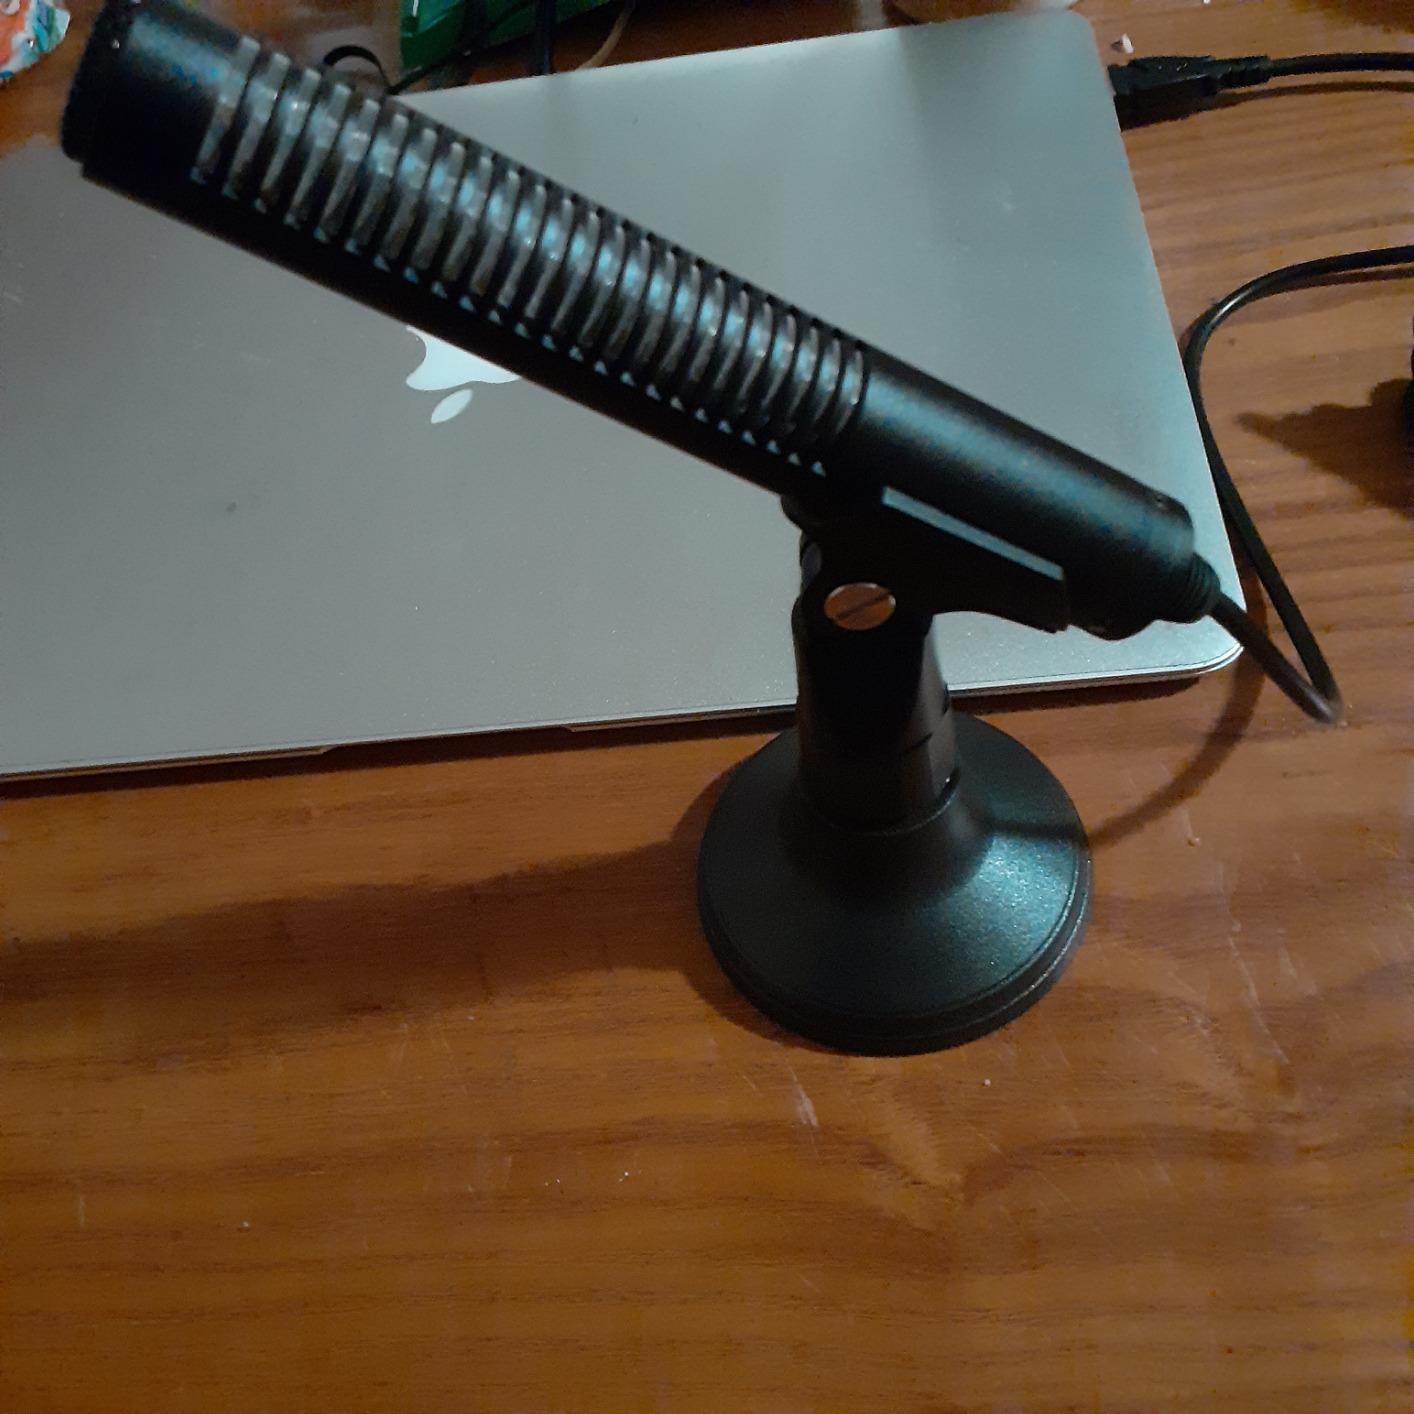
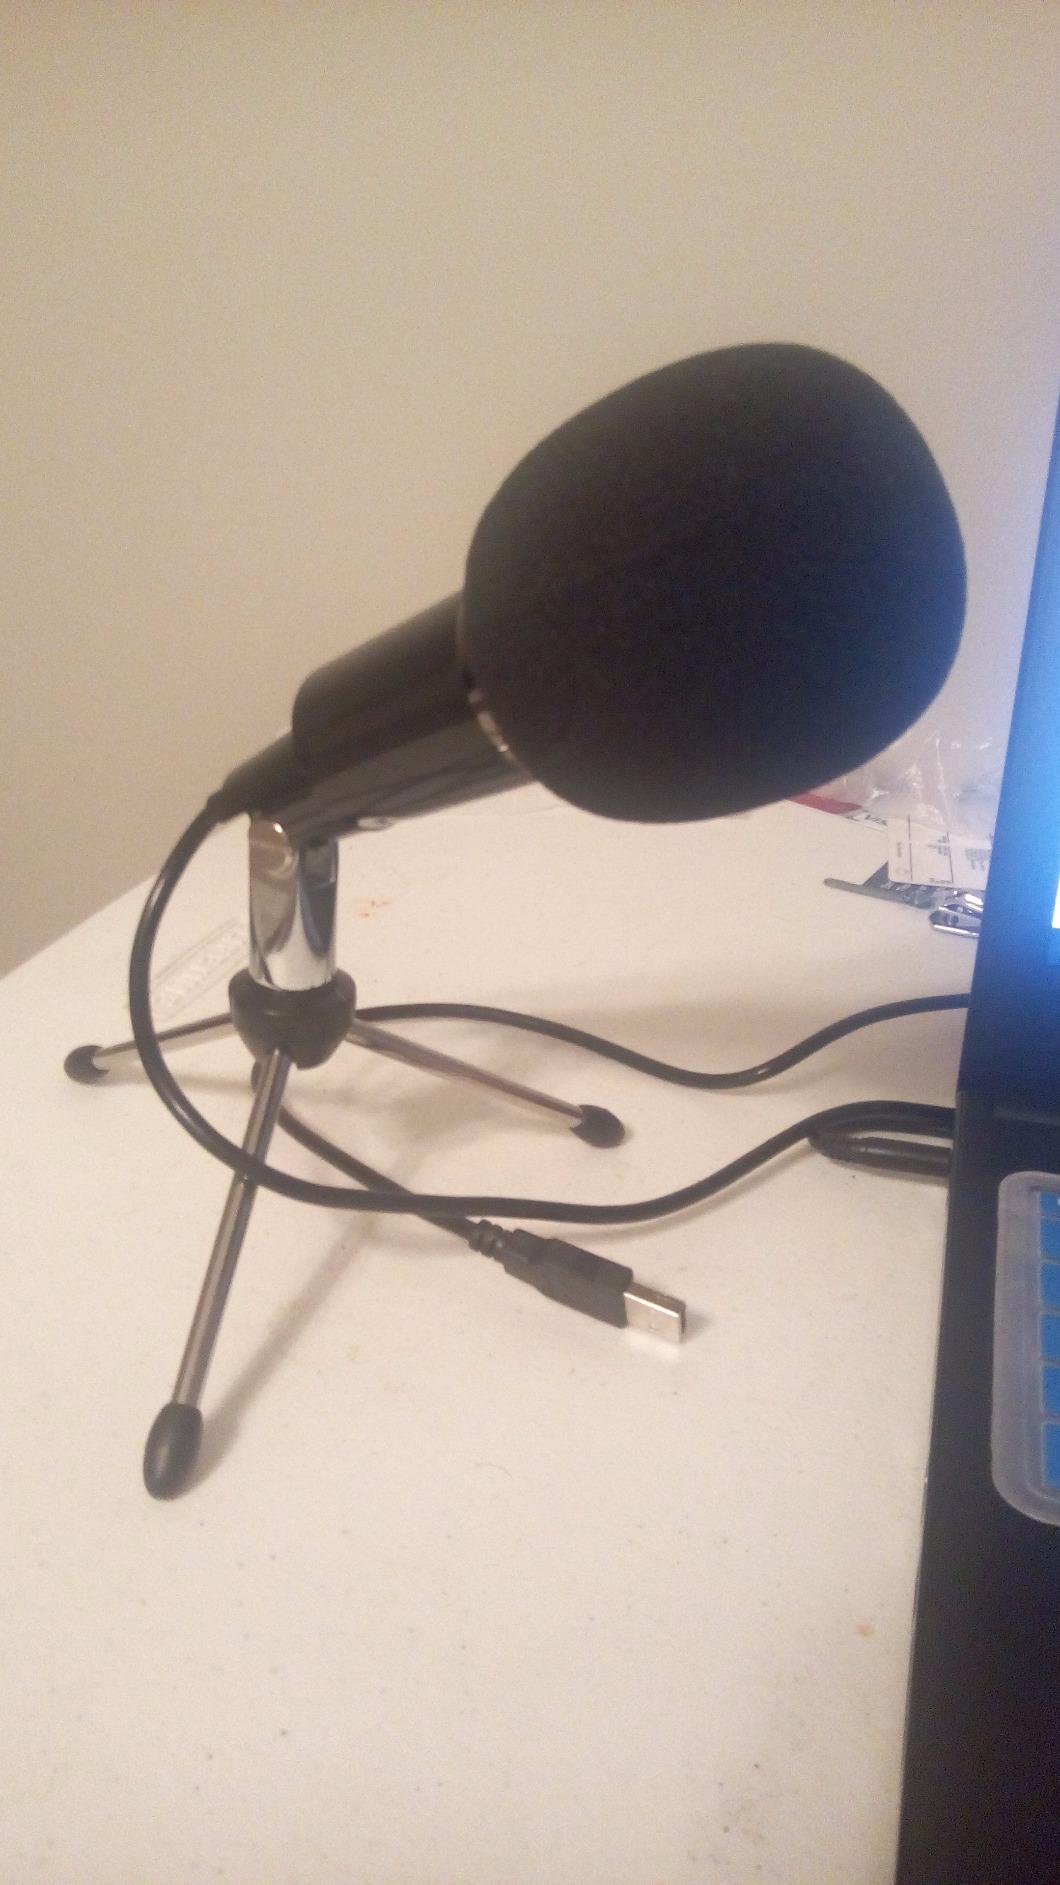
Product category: microphone
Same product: no